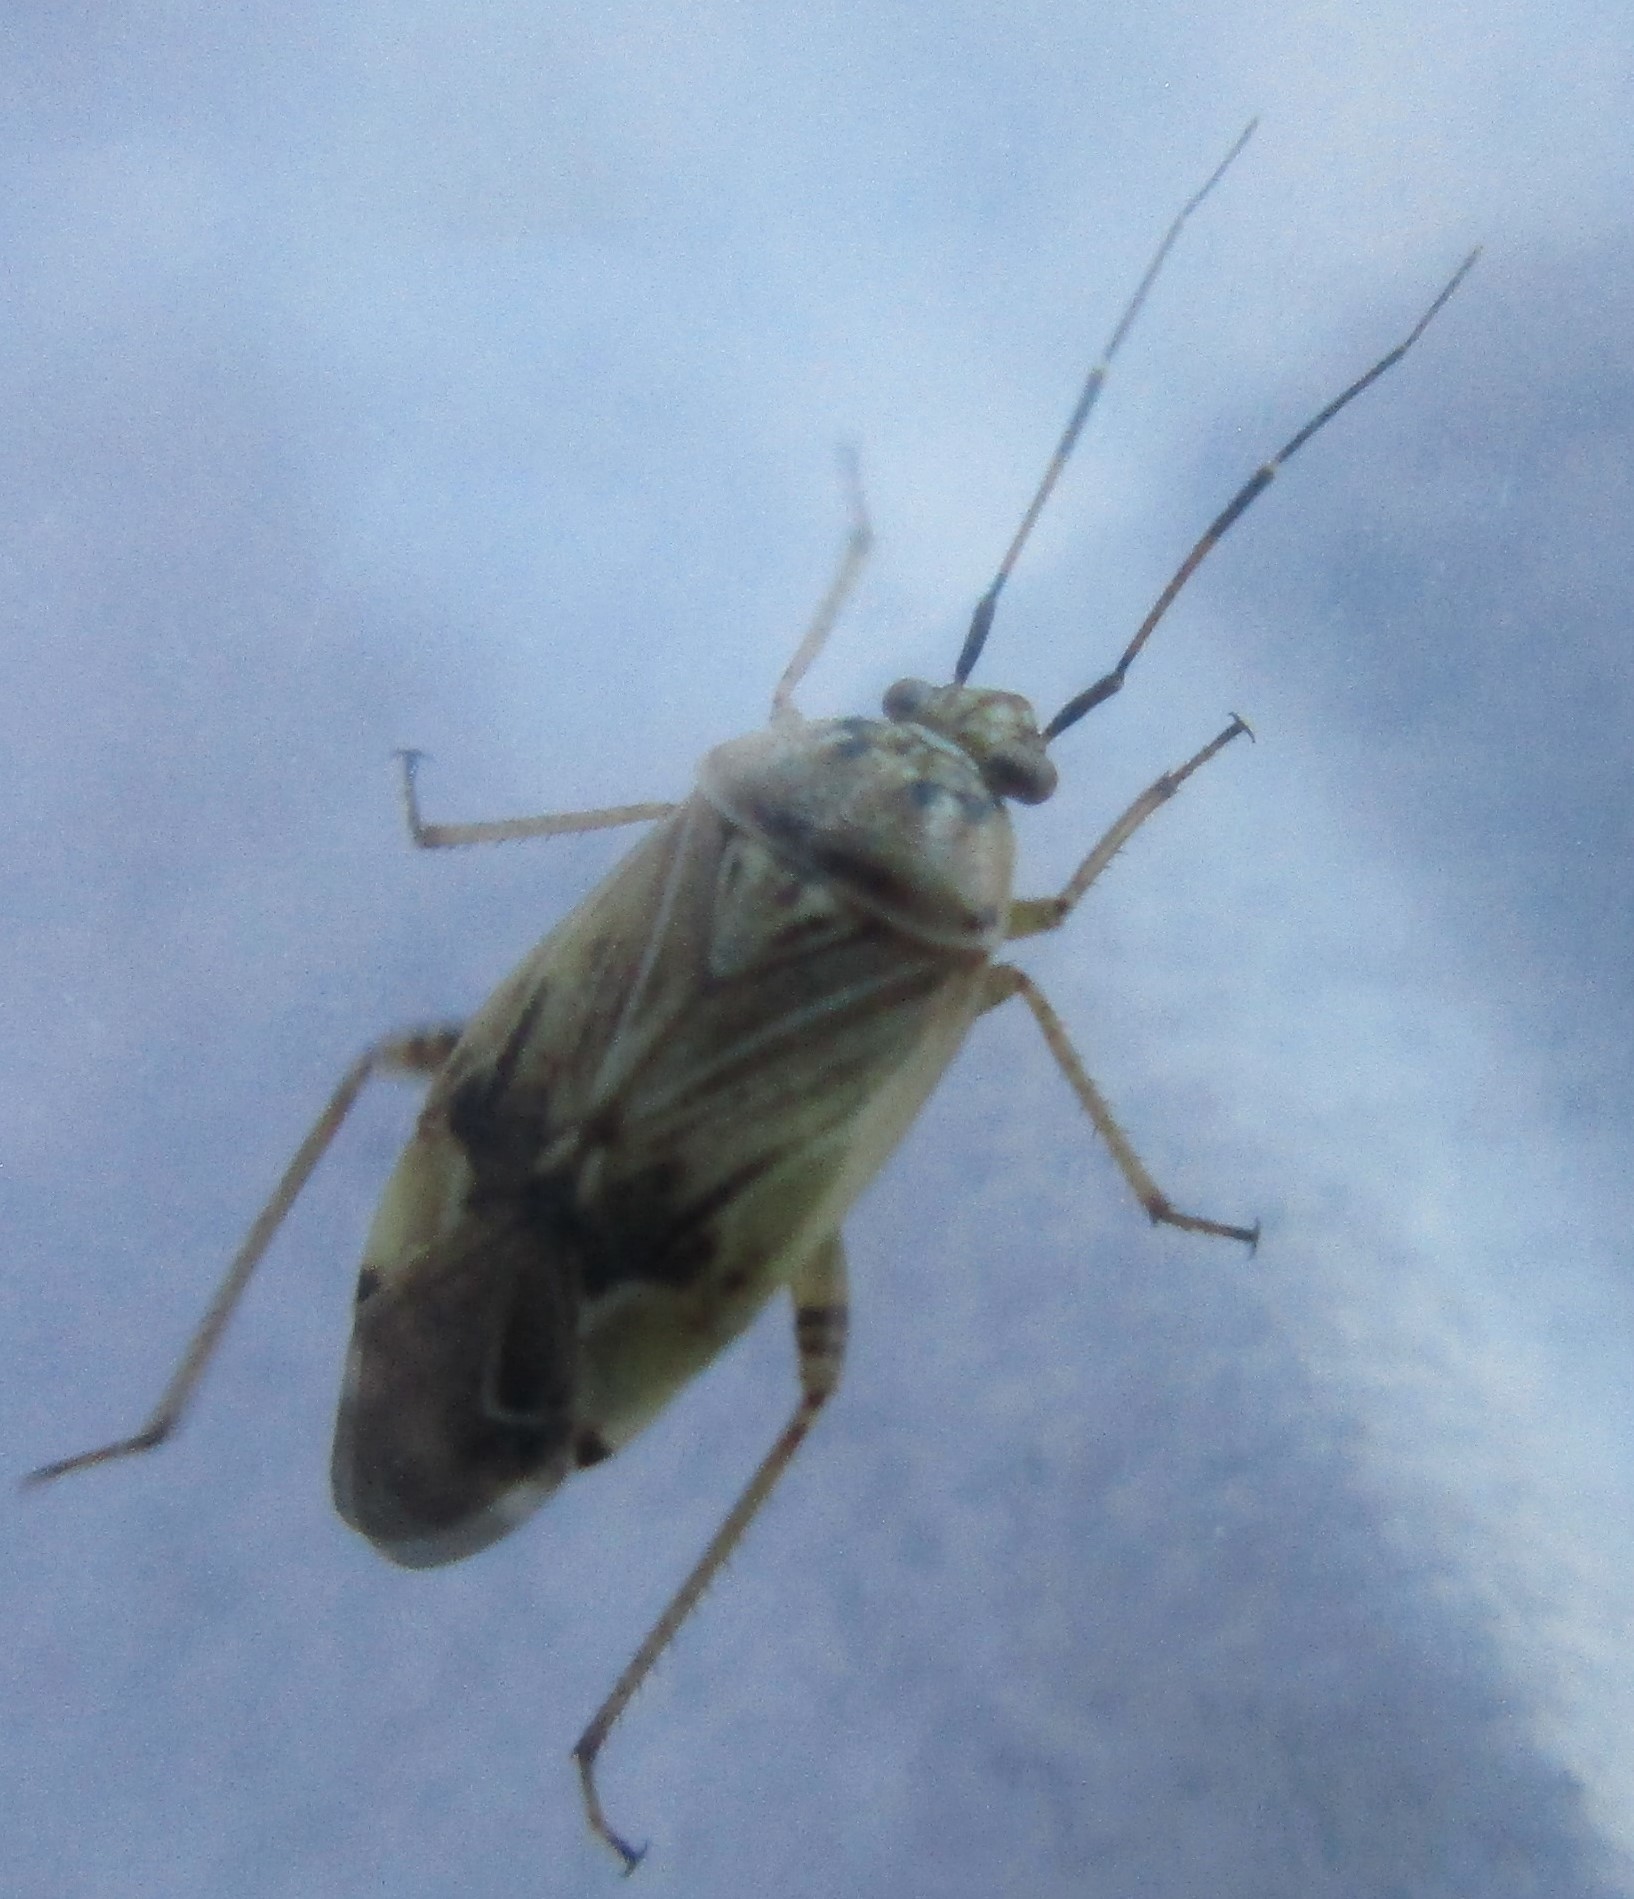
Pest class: lygus_bug